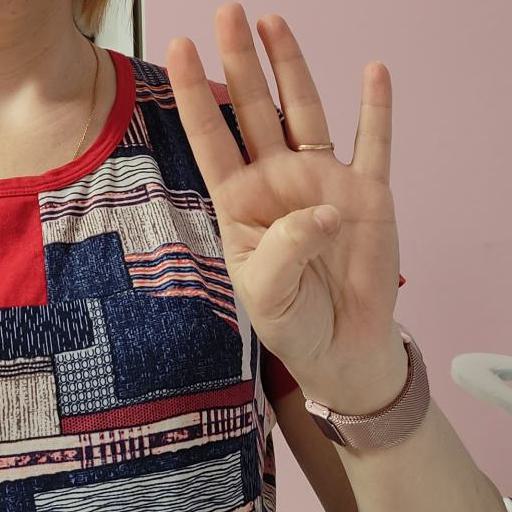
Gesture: four